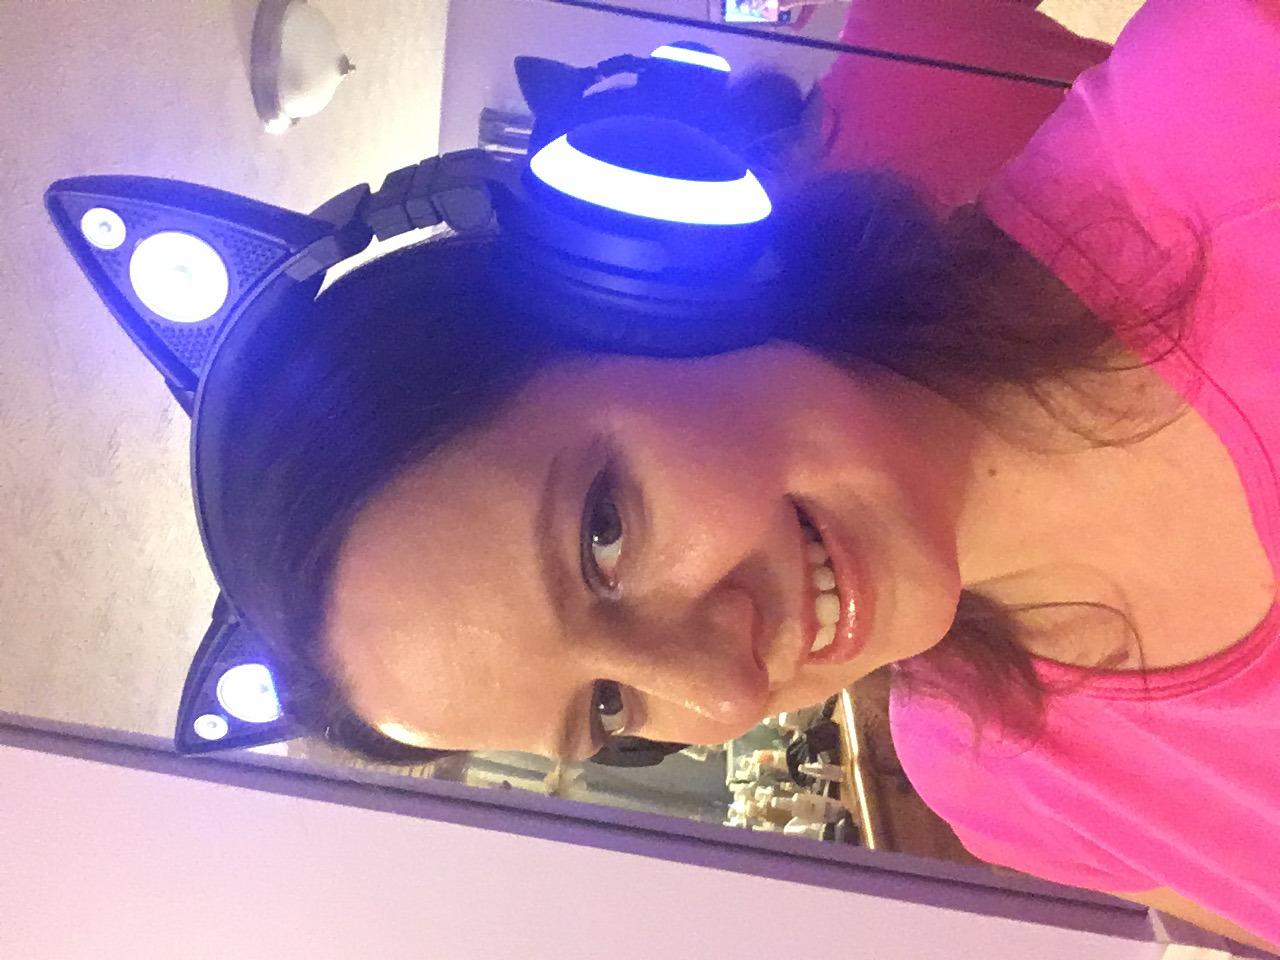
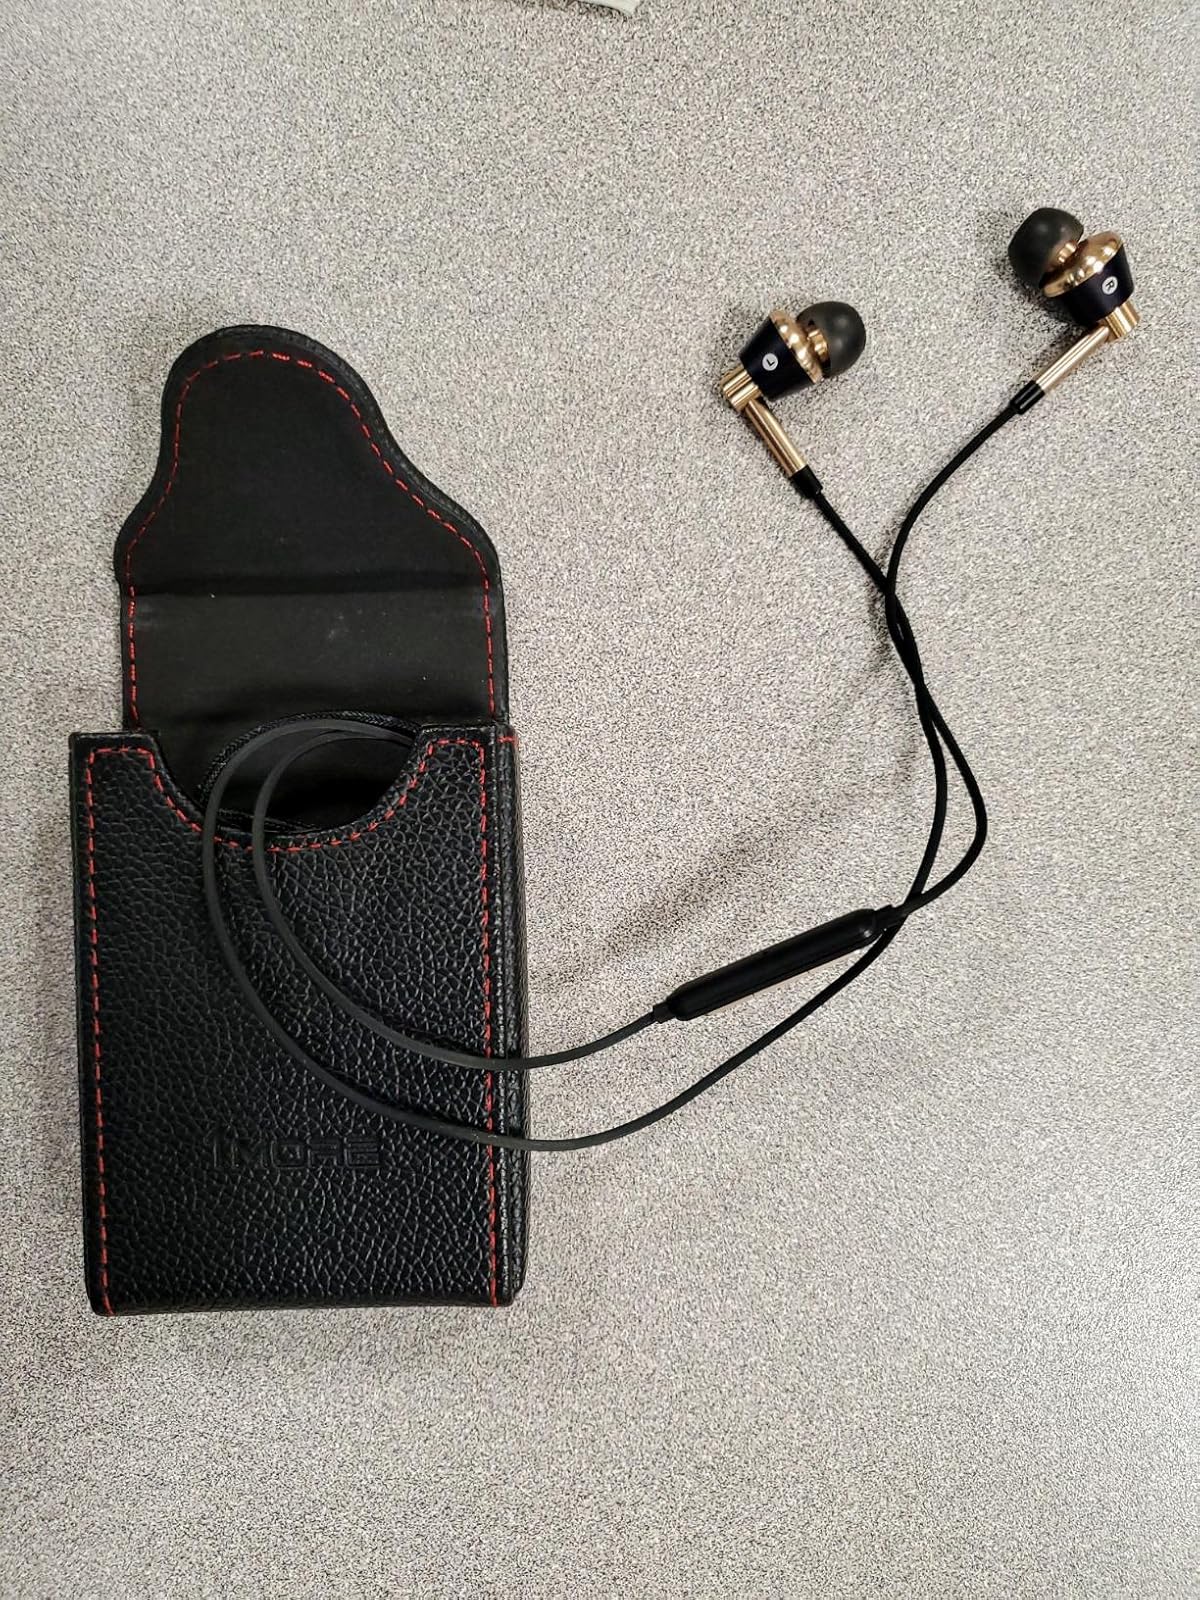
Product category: headphones
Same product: no